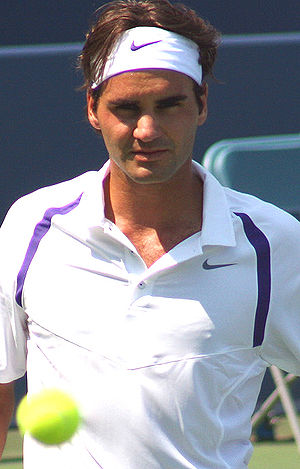
Schweiz / Sport
Verdensstjernen i tennis, Roger Federer, er for mange den mest kendte schweiziske sportsudøver.
Schweiz er en indlandsstat i Centraleuropa. Landet grænser mod nord til Tyskland, mod øst til Liechtenstein og Østrig, mod syd til Italien og mod vest til Frankrig. Landets navn er formelt Schweizerische Eidgenossenschaft. For at undgå identificering med et af landets fire sprog bruges desuden også det latinske navn Confoederatio Helvetica. Med et landareal på 39.997 km² er landet mindre end Danmark. Arealet af vand er på 1.288 km².